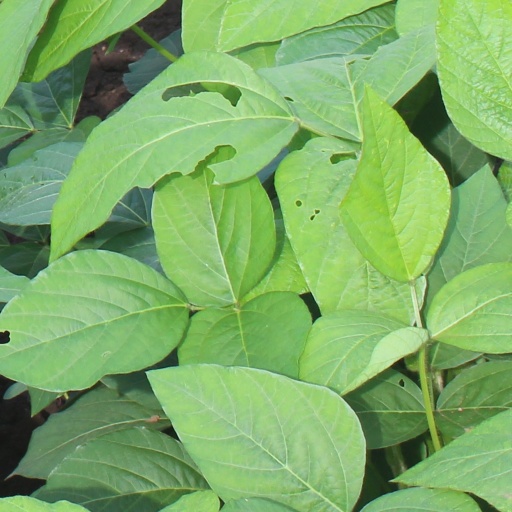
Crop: soybean